Chevy Chase Arcade

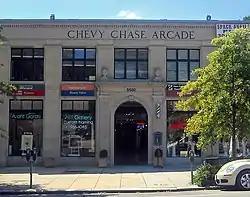
Chevy Chase Arcade in 2008

The Chevy Chase Arcade is an historic structure located in the Chevy Chase neighborhood in the Northwest Quadrant of Washington, D.C. It was listed on the National Register of Historic Places in 2003.